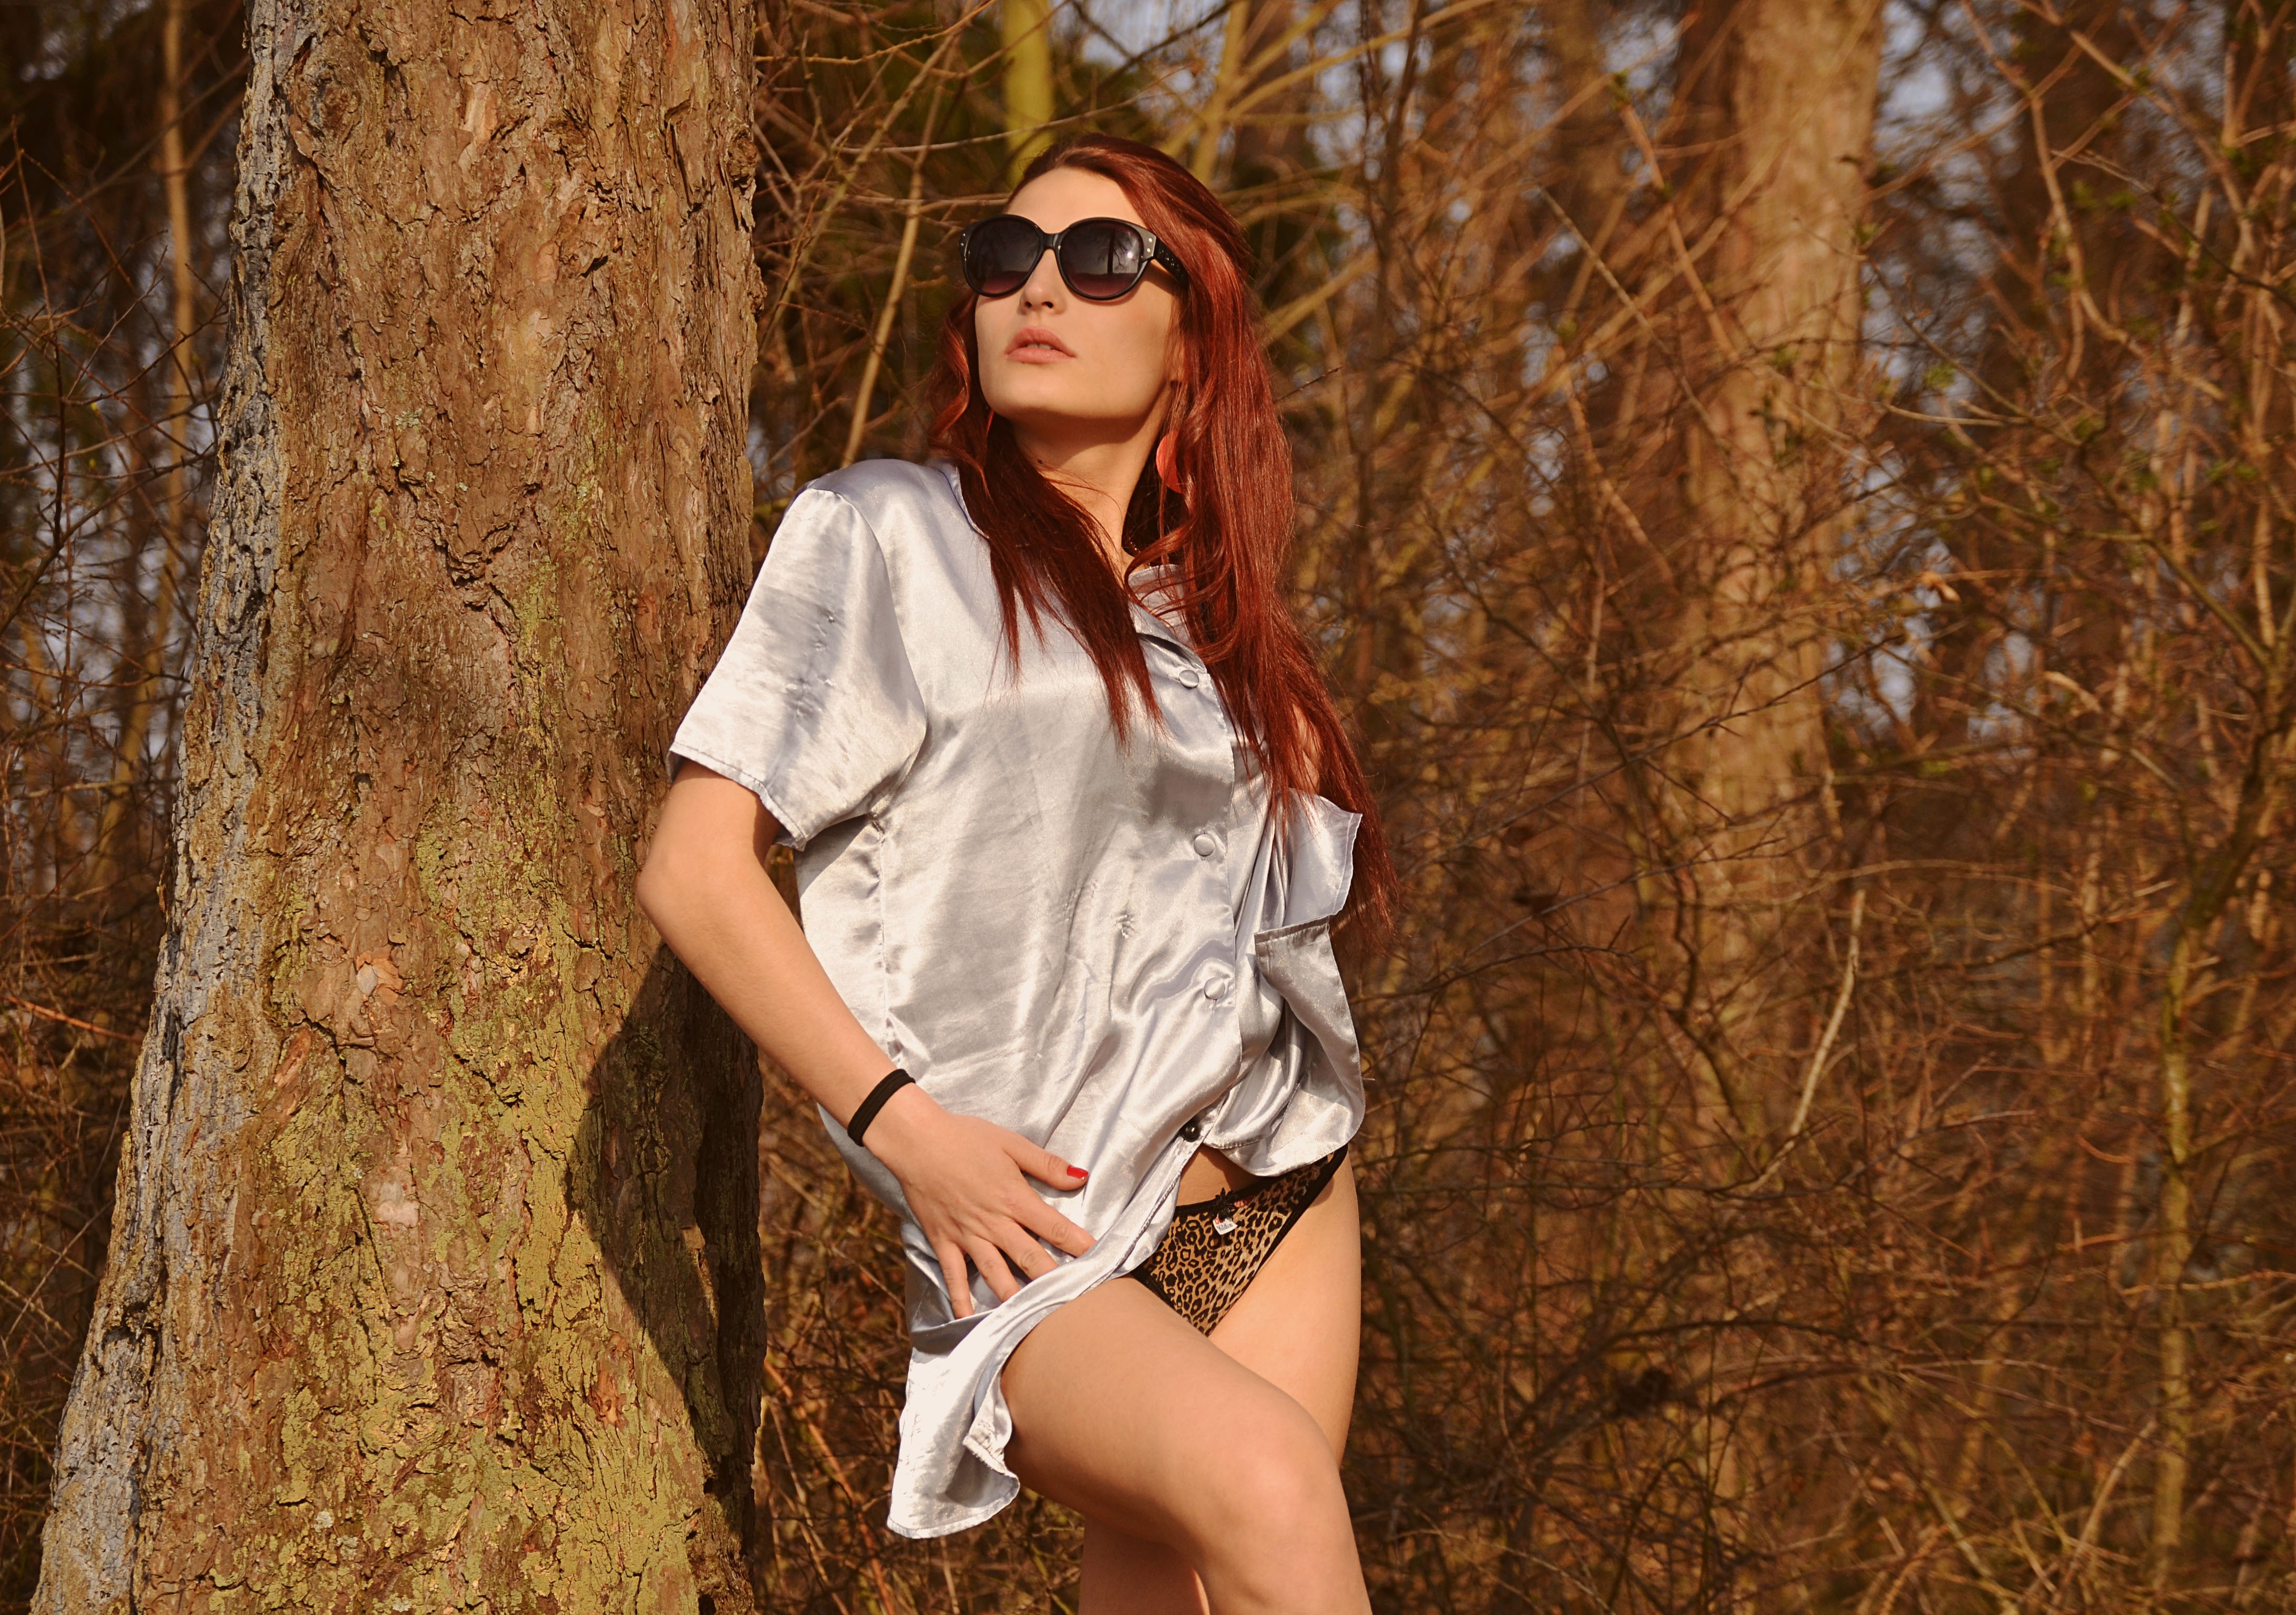
nature, forest, girl, sun, hair, photography, model, spring, autumn, fashion, clothing, season, hairstyle, long hair, beauty, habitat, photo shoot, brown hair, natural environment